BBC Sports Personality of the Year

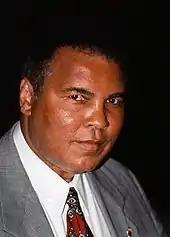
Muhammad Ali was voted Sports Personality of the Century in 1999

In 1969, Don Revie was presented with a Manager of the Year award for his achievements while in charge of Leeds United A.F.C. Leeds became champions of the Football League First Division that season, having lost only two games and scored a record number of points.